Ampang and Sri Petaling lines

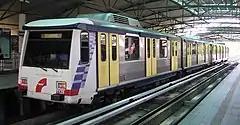
A former first generation stock of Adtranz-Walkers articulated LRV trainset in its initial four-car configuration.

The former fleet consisted of 90 Adtranz standard-gauge light rail vehicle (LRV) manufactured by Walkers Limited of Australia. These trains were electric multiple units (EMU), which draw power from the underside of a third rail alongside the track. All cars in each train were powered. The trains were manned, with driver cabs occupying the ends of the train. The initial four-car configuration, consisting of only two EMU sets (2+2) of one driving car and one trailer car at both ends, were used from the beginning of the operation in 1996. This formation existed until two additional trailer cars were added to the centre, extending the trainsets to six cars consisting of three sets of two EMUs (2+2+2) and utilising the maximum possible platform length of the stations. Each of the two EMU sets at the front and rear consisted of one driving car and one trailer car, while the two EMUs between were trailer cars. Each two EMU sets were not connected to other EMU sets in the train.